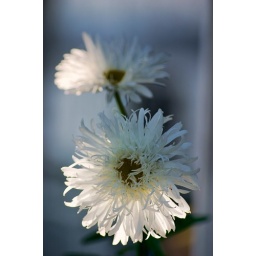
Flowers in a window box on Orcas Island, San juans.